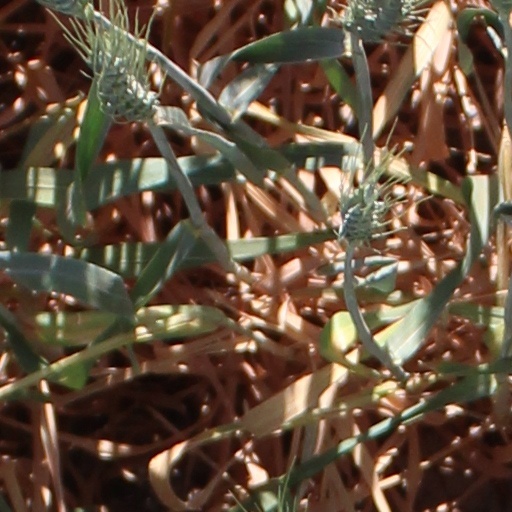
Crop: wheat